Agomelatine

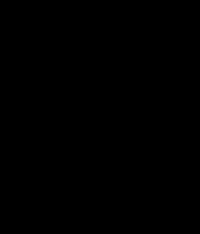
melatonin (top) vs. agomelatine (bottom).

The chemical structure of agomelatine is very similar to that of melatonin. Where melatonin has an indole ring system, agomelatine has a naphthalene bioisostere instead.